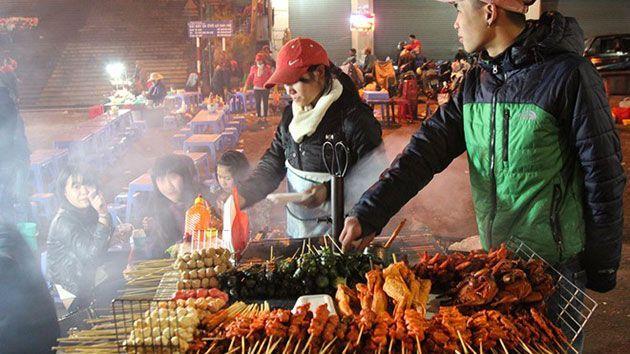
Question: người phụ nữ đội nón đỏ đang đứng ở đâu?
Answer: ở xe bán đồ nướng